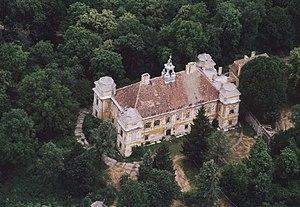
Acsa est un village et une commune du comitat de Pest en Hongrie.